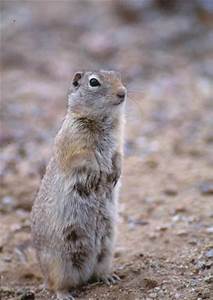
Label: squirrel